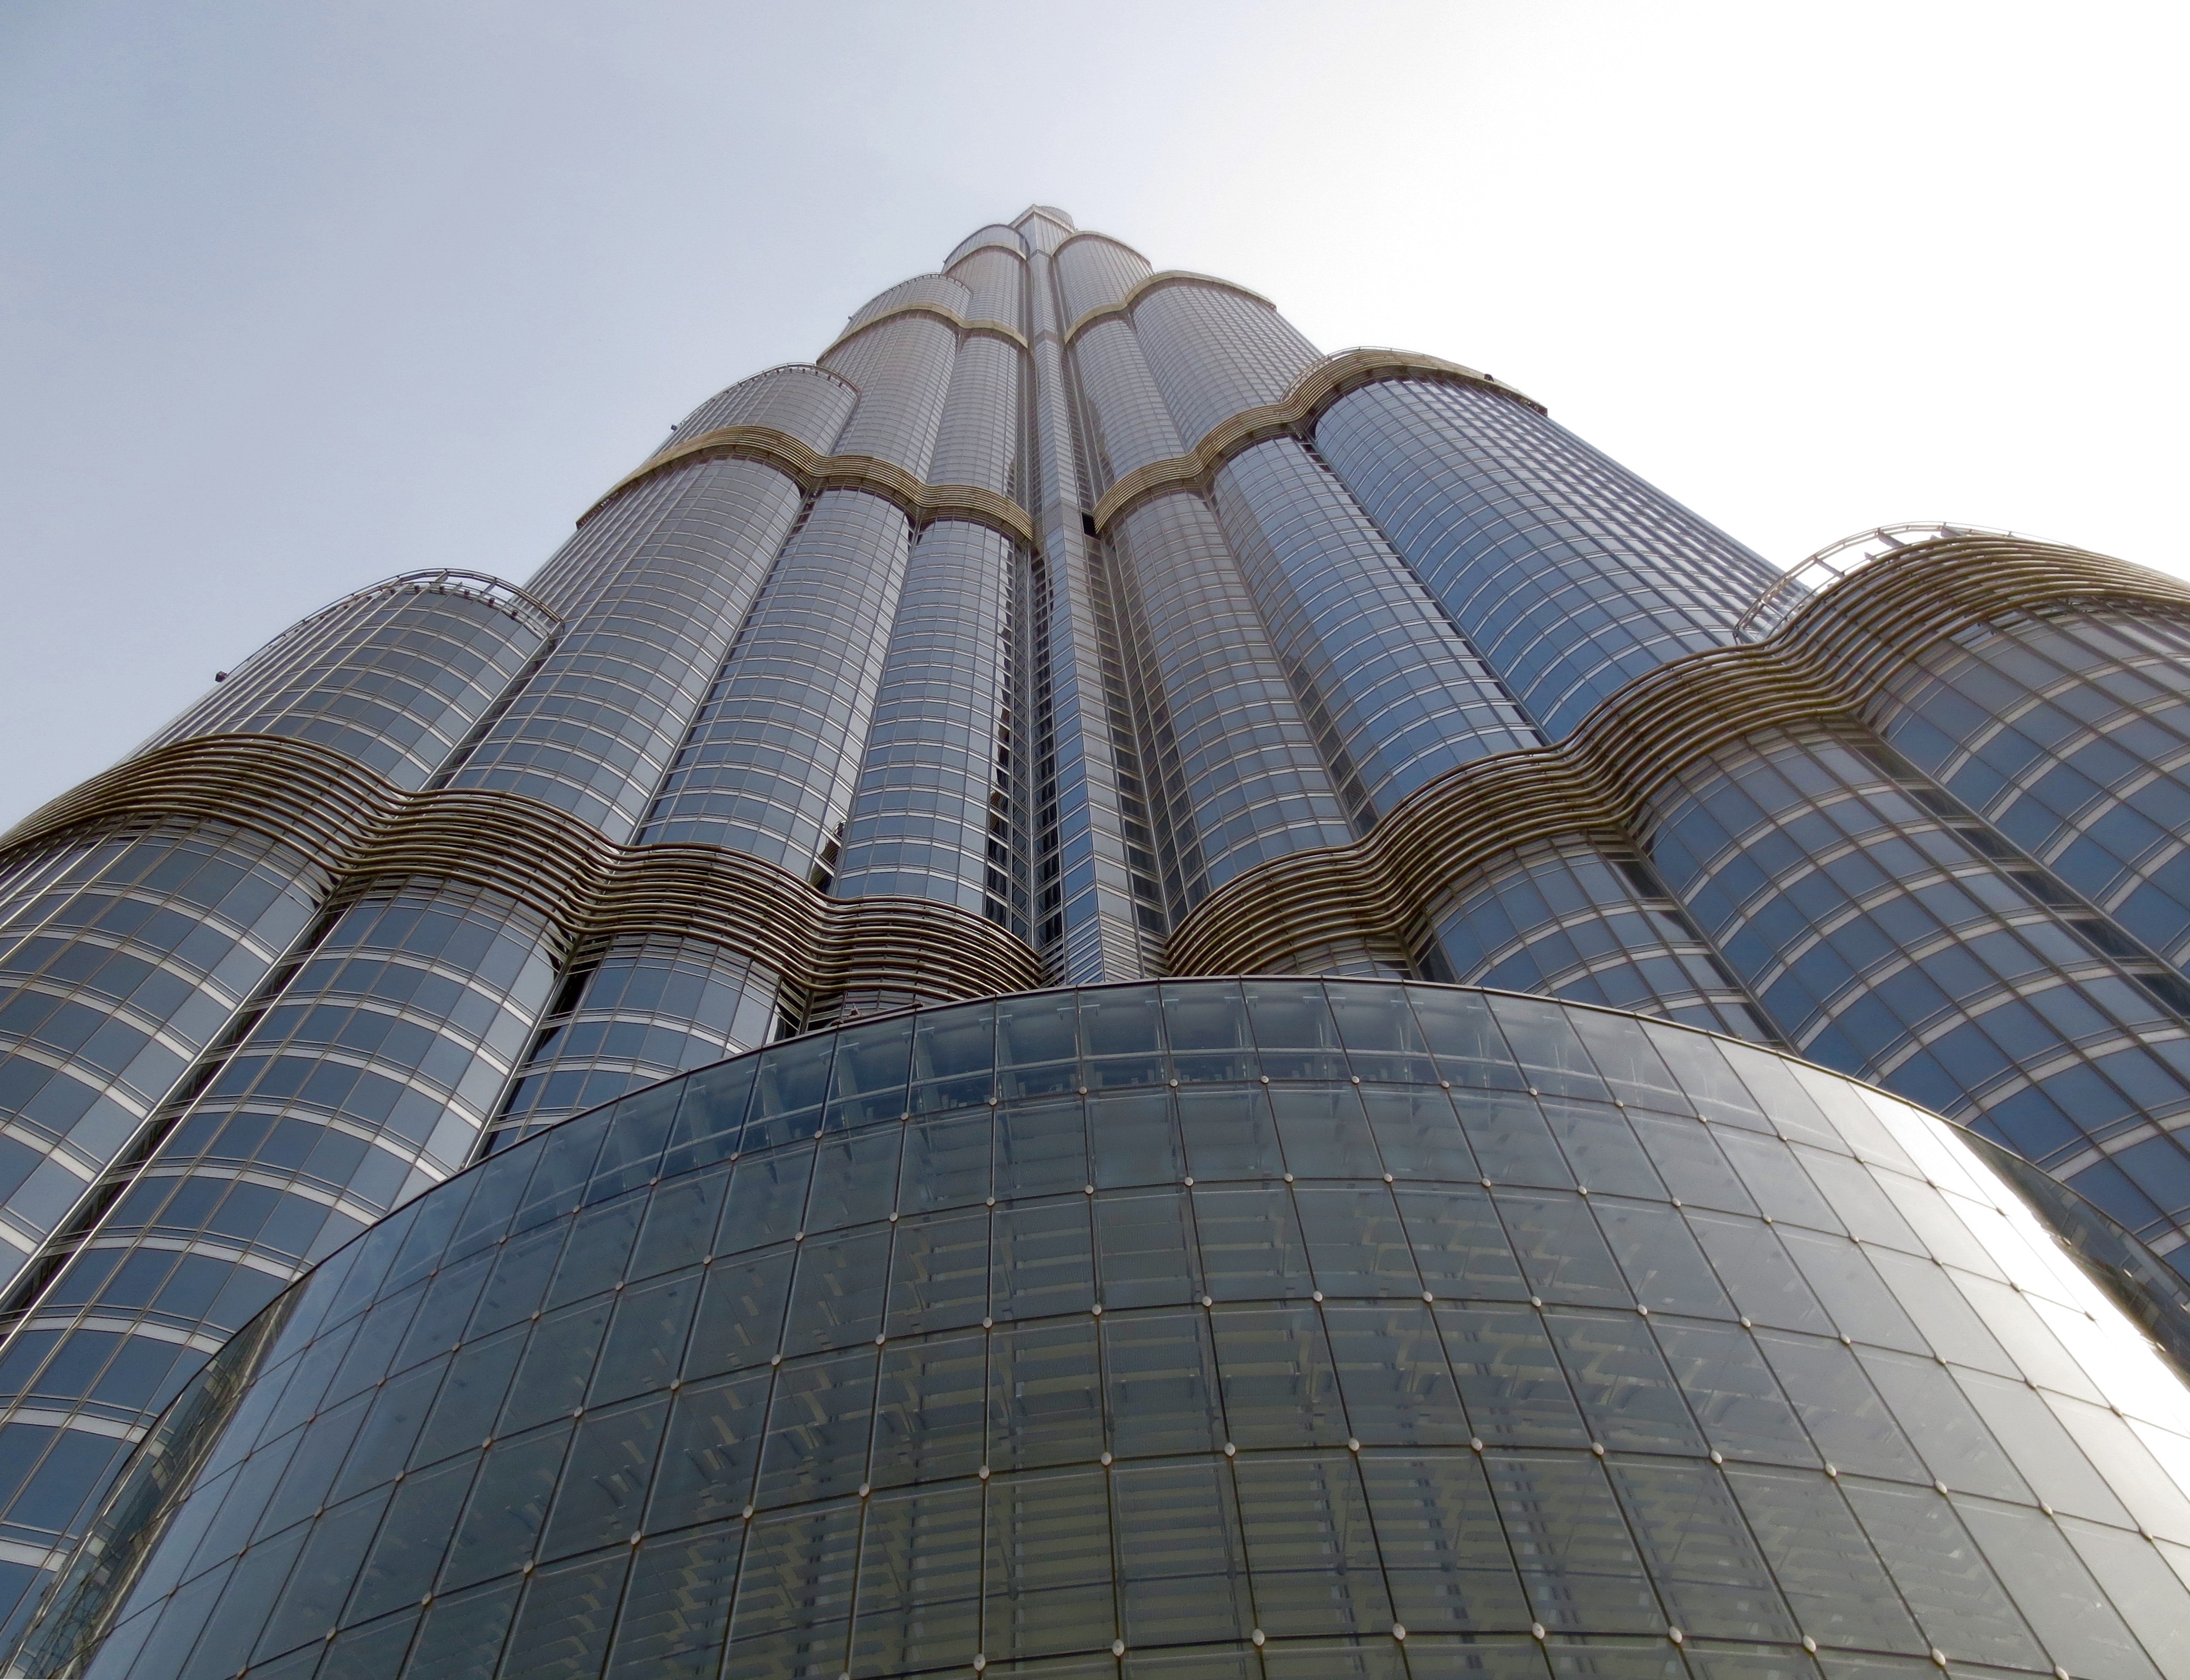
architecture, structure, roof, building, skyscraper, dubai, landmark, facade, symmetry, dome, burj khalifa, tallest building